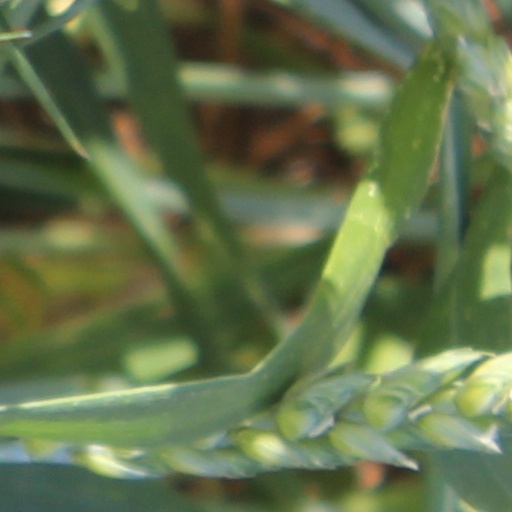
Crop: wheat